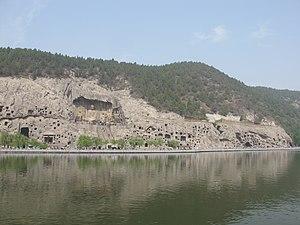
Le Yi ou Yi He est une rivière de Chine et un affluent de la Rivière Luo donc un sous-affluent du fleuve Jaune, situé dans la province du Henan. Elle était fréquemment appelée Yishui dans l'Antiquité.